Temple in Jerusalem

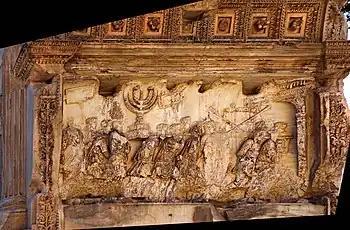
Arch of Titus relief showing the Menorah from the Temple as spoils of the Romans

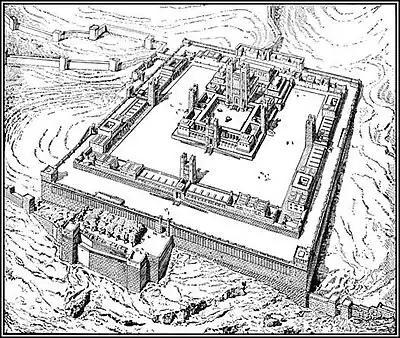
Ezekiel's Temple as imagined by Charles Chipiez in the 19th century.

The Temple was the place where offerings described in the course of the Hebrew Bible were carried out, including daily morning and afternoon offerings and special offerings on Sabbath and Jewish holidays. Levites recited Psalms at appropriate moments during the offerings, including the Psalm of the Day, special psalms for the new month, and other occasions, the Hallel during major Jewish holidays, and psalms for special sacrifices such as the "Psalm for the Thanksgiving Offering" (Psalm 100).